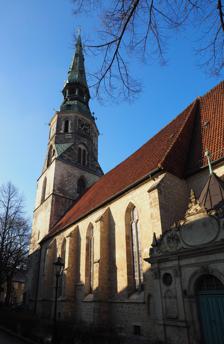
Building: Kreuzkirche, Hanover
Country: Germany
Year built: 1333
Church in Hanover, Lower Saxony Church in Hanover, Germany Kreuzkirche Schloss- und Stadtkirche St. Crucis Church of the Holy Cross is situated in the old town ( ● ) shown within the approximate location of the former 13th-century defensive wall encircling it. 52°22′24″N 9°43′57″E / 52.373391°N 9.732596°E / 52.373391; 9.732596 Location Hanover Country Germany Denomination Lutheran Previous denomination Catholic Website www .kreuzkirche-hannover .de Architecture Architectural type hall church Style Gothic Completed 1333 Administration Synod Church of Hanover Deanery Hanover City Parish Marktkirche , Hanover The Church of the Holy Cross ( German : Kreuzkirche ) is a Lutheran church in the centre of Hanover , the capital of Lower Saxony , Germany. A Gothic hall church , it is one of three churches in Hanover's old town ( Altstadt ) – the other two being Market Church and Aegidien Church , although the latter is now a war memorial. During the Reformation the church became Lutheran . It was then expanded, and renovated in the 19th century. Destroyed by the bombings of Hanover in World War II , the Church of the Holy Cross was rebuilt in simpler form between 1959 and 1961. Receiving an altar by Lucas Cranach from the Palace Church ( Schlosskirche ) that was not rebuilt after World War II, in 1960 its official name became Palace and Town Church of the Holy Cross of Hanover ( Schloss- und Stadtkirche St. Crucis Hannover ). In 1982 the Church of the Holy Cross parish became part of the Market Church parish. History In 1284 the Church of the Holy Cross parish separated from the Market Church parish. The church is built in sandstone masonry, and was consecrated in 1333 and dedicated to the Holy Spirit and Cross ( Latin : St. Spiritus et Crucis ). Presently the church is a Gothic hall church with one nave of four bays and a rib vault . Interior with Cranach-altar When the citizens of Hanover accepted the Reformation in 1533, the church became Lutheran and the site of the first Lutheran sermon in Hanover. In 1560, it was expanded to adjust to the different needs of a Protestant congregation. In 1594, a pulpit was installed by Claus von Münchhausen, but moved to the church in Lauenau . The court sculptor Johann Friedrich Blasius Ziesenis [ de ] created a carved hanging pulpit in 1756. The spire of the steeple was damaged by a storm in 1630, and was replaced in Baroque style in 1652. In a renovation in 1822–23, many older artifacts were sold or destroyed, leaving the baptismal font as the only medieval furniture. In July 1943 during World War II, an air raid destroyed the town centre, including the Church of the Holy Cross. Between 1959 and 1961 it was rebuilt in a simplified form by architect Erich Witt. The Palace Church parish using the church from 1960 because their Palace Church was not rebuilt after the war resulted in the name Schloss- und Stadtkirche St. Crucis . In 1982, the parish was merged with the Aegidien Church parish into the Market Church parish, which is responsible for matters such as building, concerts and expositions. Sunday services in the Church of the Holy Cross are often held by the parish of Protestant students ( Evangelische Studierendengemeinde ). The church is a venue for education, guided tours, concerts and other events. Interior The organ The baptismal font was made around 1410 from bronze, possibly in Hildesheim . The main treasure of the church is an altar which Lucas Cranach created and signed, probably before 1537. He made it for the Stiftskirche St. Alexandri in Einbeck , showing a central crucifixion scene, with St. Alexander und St. Felicitas on the side panels, the patron saints of Einbeck. The altar was owned next by the dukes of Braunschweig who placed it in the new Palace Church in the Leine Palace from 1666 to 1680. During French occupation, the outer panels were separated, but returned to the Hausmann collection in 1816. They belonged to King George V of Hanover from 1857, and to the state gallery of Lower Saxony from 1925. The central panel and the side panels returned to the Palace Church sooner. After World War II, the altar belonged to the Church of Hanover . Three chandeliers were formerly in the Aegidien Church that became a war memorial after World War II. Cast in the 17th and 18th century, they had been evacuated before the bombing. The organ was built by Emil Hammer Orgelbau [ de ] in 1965. It has 34 stops on three manuals and pedal. Bibliography Postcard, c. 1900 Nöldeke, Arnold; Institut für Denkmalpflege, eds. (1979) [1932]. Die Kunstdenkmäler der Provinz Hannover (in German). Vol. 1. Provinzialverwaltung, Theodor Schulzes Buchhandlung. Osnabrück: Wenner. pp. 131– 153. ISBN 3-87898-151-1 . OCLC 667644720 . – via University of Toronto. Ulfrid Müller: Die Schloß- und Stadtkirche St. Crucis (Kreuzkirche) in Hannover ( Große Baudenkmäler , issue 373). Munich: Deutscher Kunstverlag 1985. Klaus Eberhard Sander: Der Cranach-Altar in der Kreuzkirche, seine Geschichte und Eigenart . In: Marktkirche . Published by Kirchenvorstand der Marktkirchengemeinde Hannover. 1990, (pp. 41–46). Heinrich Emmendörffer: Die Kreuzkirche in neuem Glanz. Die Renovierung der Kreuzkirche im Sommer 1991 . In: Marktkirche . 1991, (pp. 31–33). Helmut Knocke , Hugo Thielen : Hannover Kunst- und Kultur-Lexikon, Handbuch und Stadtführer , 3rd rev. ed. Hannover: Schäfer 1995, (pp. 142–144). Gerd Weiß, Marianne Zehnpfennig: Kreuzkirche und Kreuzkirchenviertel , in: Denkmaltopographie Bundesrepublik Deutschland, Baudenkmale in Niedersachsen, Stadt Hannover , part 1, vol. 10.1, published by Hans-Herbert Möller, Niedersächsisches Landesamt für Denkmalpflege [ de ] , Friedr. Vieweg & Sohn, Braunschweig/Wiesbaden 1983, ISBN 3-528-06203-7 , pp. 57–. References